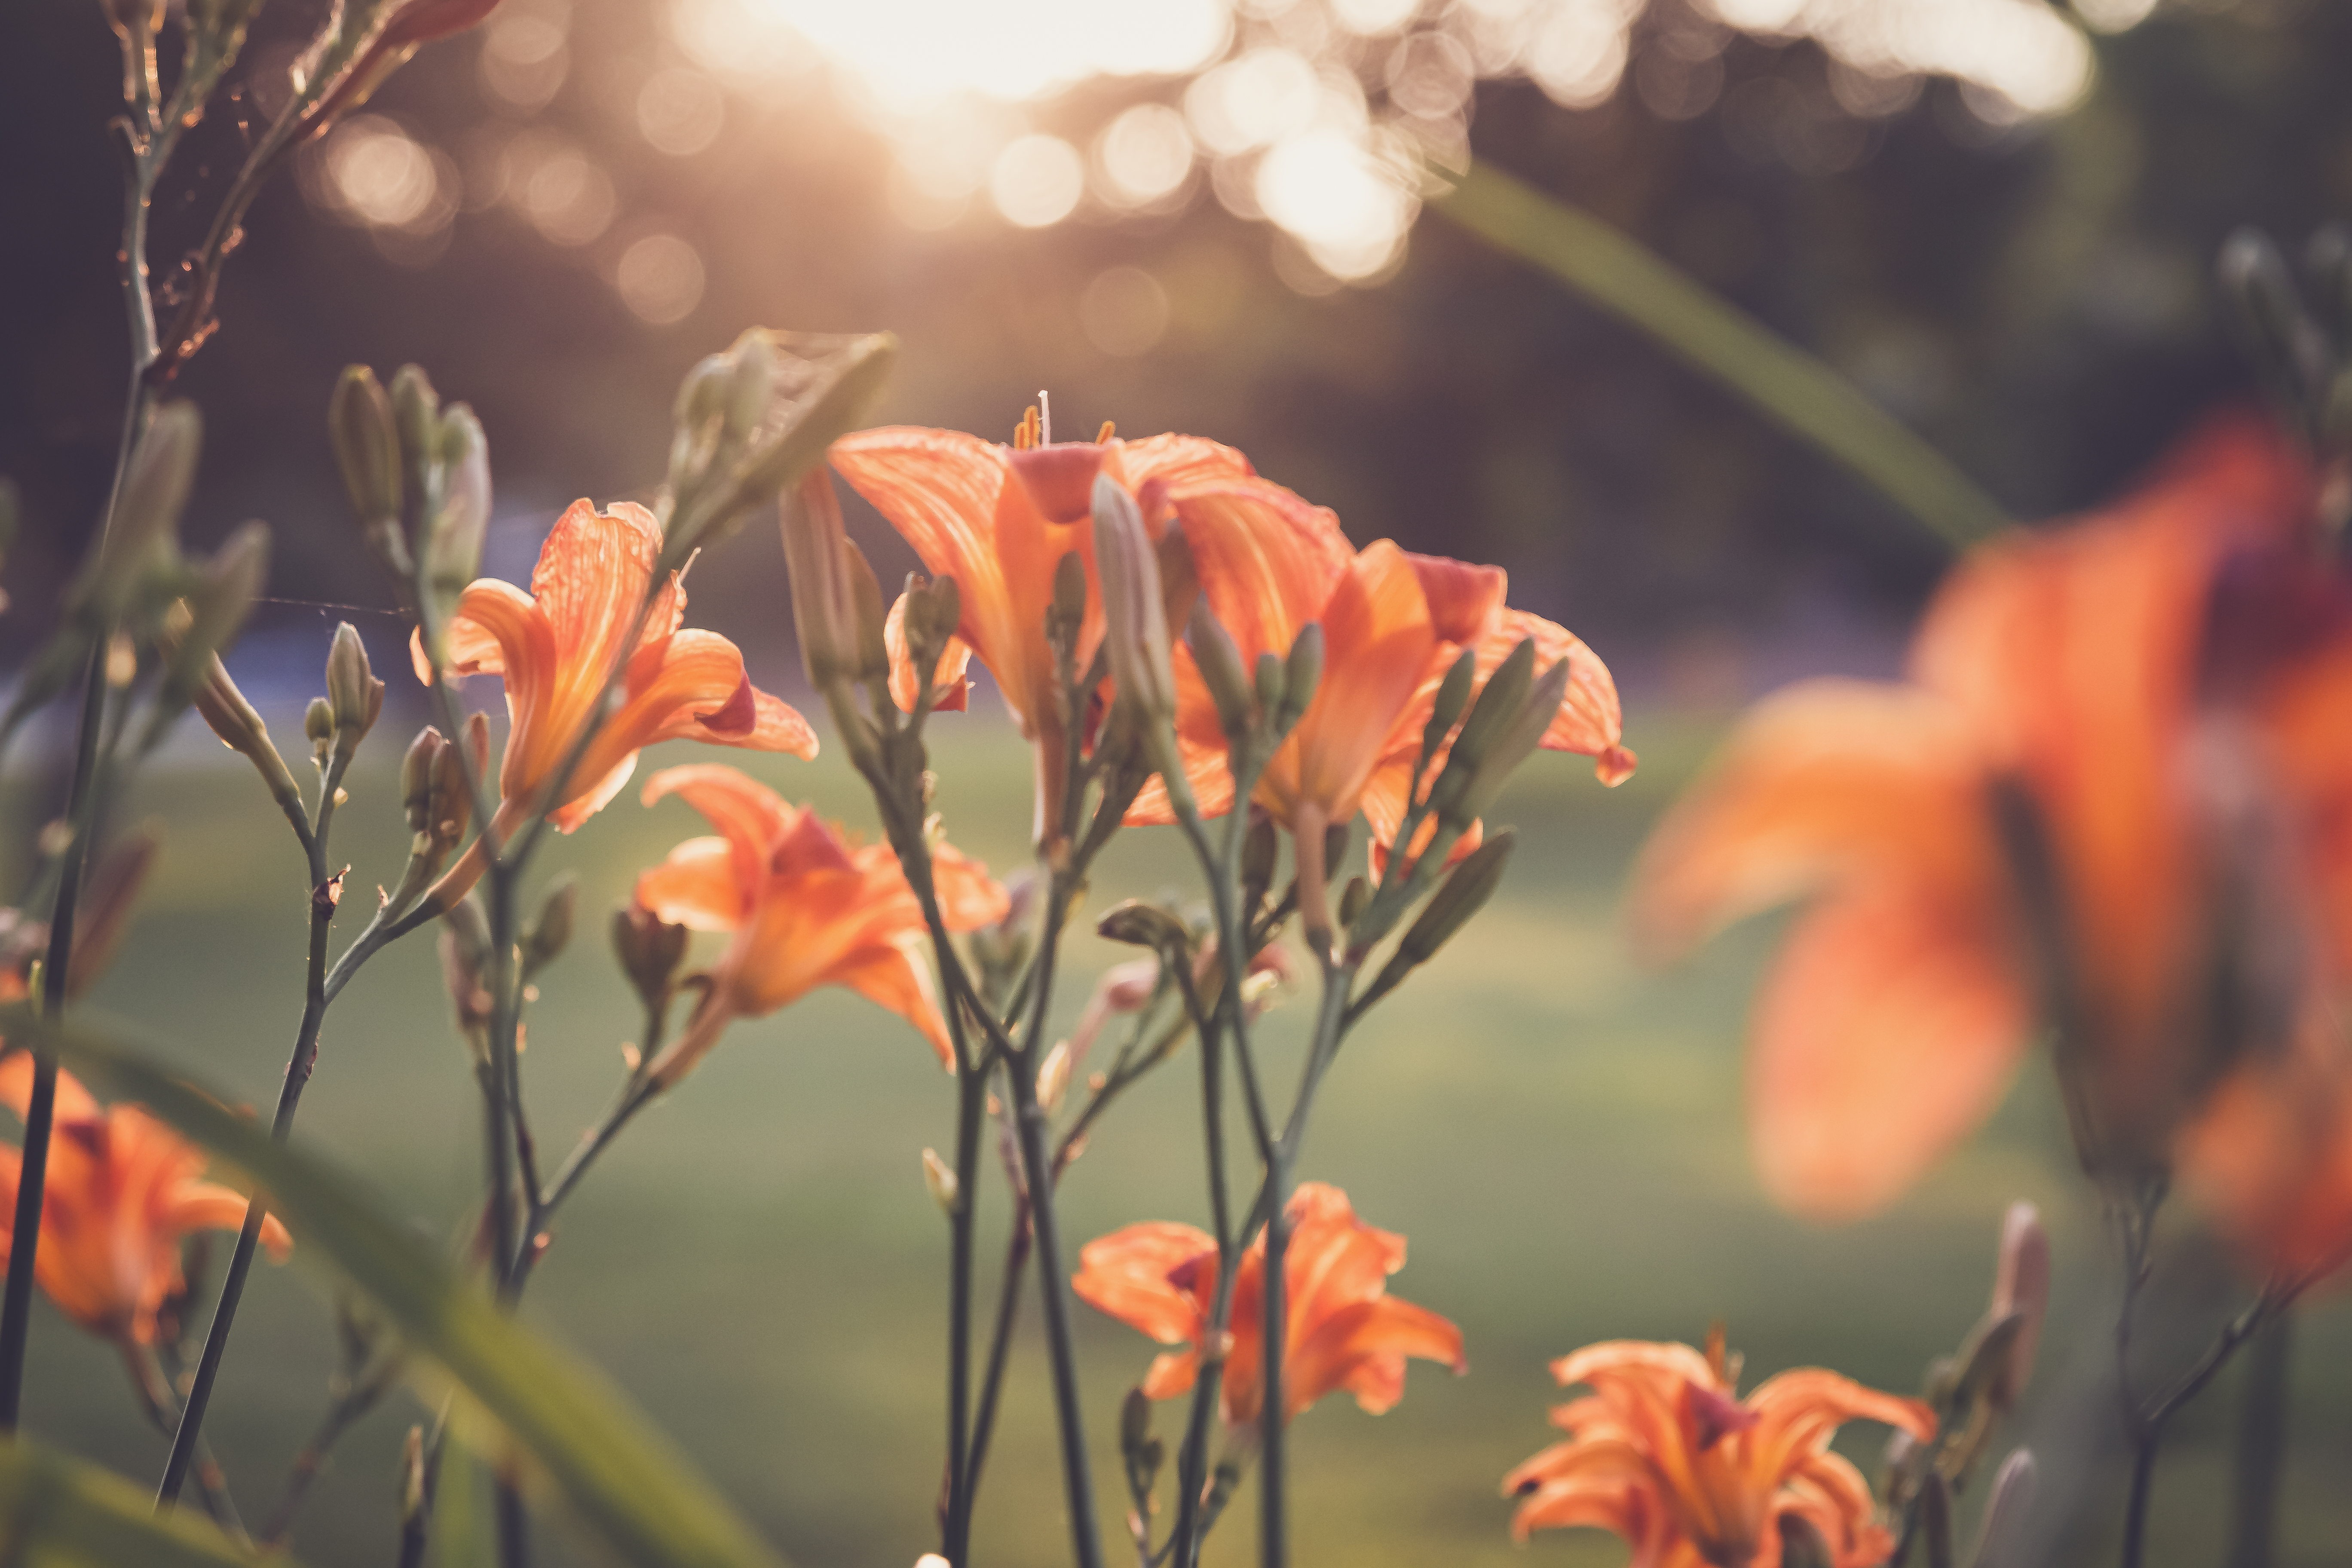
flower, plant, petal, vegetation, sunlight, natural landscape, terrestrial plant, wood, sunset, grass, annual plant, Pedicel, flowering plant, lily, landscape, canna lily, macro photography, peach, herbaceous plant, wildlife, daylily, orange lily, plant stem, afterglow, wildflower, coquelicot, evening, pollen, floristry, lily family, garden, Lily order, canna family, autumn, amaryllis family